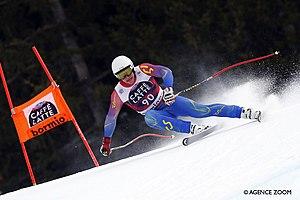
Christopher Hörl, né le 30 août 1989 à Zell am See, est un skieur alpin d'origine autrichienne représentant la Moldavie.